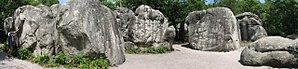
Le groupe de Bleau désigne le principal groupe de jeunes alpinistes parisiens qui, dans les années 1920-1930, allaient les dimanches faire de l'escalade sur les rochers de la forêt de Fontainebleau faute de pouvoir s'entraîner sur de vraies montagnes.
Le site naturel d'escalade de Fontainebleau, communément désigné par Bleau par les grimpeurs est situé dans la forêt de Fontainebleau et aux alentours. Internationalement réputé pour le bloc, discipline d'escalade sur des rochers d'une faible hauteur ne nécessitant en général pas de corde pour l'assurance, Bleau est composé d'une centaine de massifs et de milliers de blocs de grès.